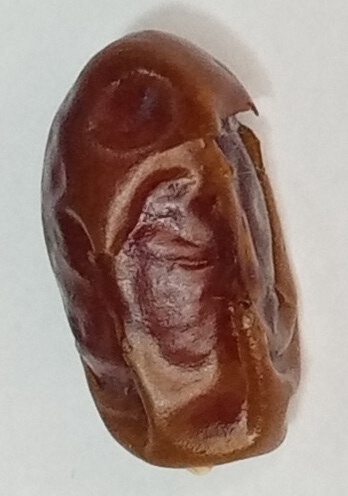
Variety: aseel
Size: small
Grade: grade-1